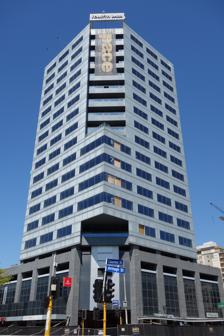
Building: Forsyth Barr Building
Country: New Zealand
Year built: 1989
Office high rise in Christchurch Central City, New Zealand This article is about the building in Christchurch, New Zealand. For the similarly named building in Dunedin, New Zealand, see The Octagon, Dunedin . Crowne Plaza Christchurch Crowne Plaza Christchurch in April 2024 General information Status Completed Type Office high rise Location Christchurch Central City Address Corner of Armagh and Colombo Street , Christchurch , New Zealand Coordinates 43°31′44″S 172°38′13″E / 43.529°S 172.637°E / -43.529; 172.637 Completed 1989 Height Roof 70 m (230 ft) Technical details Floor count 19 storeys Design and construction Architect(s) Warren and Mahoney Developer Paynter Developments Main contractor Fletcher Construction The Crowne Plaza Christchurch , formerly known as the Forsyth Barr Building , is located on the south-east corner of the Armagh and Colombo Streets intersection in Christchurch , New Zealand. Originally owned by Bob Jones and branded Robert Jones House by him, it was commonly referred to as Bob Jones Tower , but some called it Bob's Folly . In the 2011 Christchurch earthquake , its staircases collapsed, trapping the occupants. The building reopened in July 2017 as the city's Crowne Plaza hotel. History The original building on the location was the Golden Fleece Hotel, built in 1851. The 1980s high-rise was a property speculation by Paynter Developments, who engaged Christchurch architecture firm Warren and Mahoney for the architectural design, and Holmes Consulting Group as structural engineers. Fletcher Construction was the contractor for the project. The building was finished in mid-1989 and sold to Robert Jones Investments (Canterbury), a company owned by Bob Jones . Jones, a property developer who had survived the 1987 stock market crash , named the building Robert Jones House and put the initials "RJI" of his investment company on the building. Jones had a high public profile, as he had set up the New Zealand Party just prior to the 1984 election to oppose Robert Muldoon , but the effect of this was that the conservative vote was split, and the Labour Party won the election, and David Lange formed the Fourth Labour Government . The building was commonly referred to as Bob Jones Tower , but some called it Bob's Folly in relation to his 1984 election interference. The building was later sold and named for New Zealand investment banking firm Forsyth Barr. Built with 17 storeys, the structure was at the time Christchurch's second tallest building at 70 metres (230 ft), after the 1986 Hotel Grand Chancellor at 85 metres (279 ft). Two further high rises overtook the Forsyth Barr House over time, first the PricewaterhouseCoopers building in 1990 at 76.3 metres (250 ft), and then the Pacific Tower in 2010 at 86 metres (282 ft). It was an unusual design for Warren and Mahoney, who had until then worked with exposed concrete beams that showed the structure of buildings, but chose a glass curtain wall design with aluminium panels that hid the structure. This construction system became the norm for office buildings for the next two decades based on construction techniques pioneered in Christchurch. According to historian Geoffrey Rice , many architects regard this building as Warren and Mahoney's "ugly duckling", and Paul Walker, professor of architecture at the University of Melbourne , asks: "Does anyone love the monolithic Forsyth Barr building on Colombo Street...?" In 2008, the Forsyth Barr Building was one of three A-grade office buildings in central Christchurch; the others were the PricewaterhouseCoopers Building, and the Clarendon Tower . 2011 Christchurch earthquake John Kirk-Anderson's photo of a person being abseiled from the Forsyth Barr Building became one of the enduring photos of the 2011 Christchurch earthquake The building's land highlighted in yellow within the designation of the Performing Arts Precinct After the September 11 attacks in 2001, emergency supplies for an evacuation of this high-rise were installed, including ropes, sledge hammers, and axes. In the 2011 Christchurch earthquake , the staircases in Forsyth Barr House collapsed, trapping the occupants. One of the trapped occupants, a trained mountain guide with experience in mountain rescue, had windows broken and abseiled people onto an adjacent car parking building. The photo of one of the occupants being abseiled along the glass façade, taken by The Press photographer John Kirk-Anderson, is one of the enduring images of that earthquake. Search of the building was technically difficult for urban search and rescue (USAR) teams, requiring the deconstruction of 4-tonne stair sets, but the building was cleared with no victims discovered. The Hotel Grand Chancellor and PricewaterhouseCoopers were both demolished subsequent to the earthquake, hence the Forsyth Barr Building is once more Christchurch's second tallest building. Until mid-2013, it was unclear whether the Forsyth Barr Building would also be demolished, or whether it was economic to repair it. Subsequent to the earthquakes, the Canterbury Earthquake Recovery Authority (CERA) developed a Christchurch Central Recovery Plan . Almost two city blocks were designated for the Performing Arts Precinct , including the land that the Forsyth Barr Building was located on. This meant that The Crown could have compulsorily acquired the land from its owners if it wanted to go ahead with the Performing Arts Precinct. The designation was later lifted and the size of the Performing Arts Precinct designation reduced after Christchurch City Council had decided to restore the existing Christchurch Town Hall instead of building a new one within this precinct. Conversion to hotel The earthquake-damaged building was sold in an "as is, where is" state for NZ$ 8 million. In December 2014, it was revealed that the building will be leased to the Crowne Plaza chain for a hotel, replacing the former Crowne Plaza hotel that stood diagonally opposite across Victoria Square prior to the earthquakes. In late 2015, new staircases were installed. The new hotel opened on 1 July 2017, offering 204 rooms. See also List of tallest buildings in Christchurch References